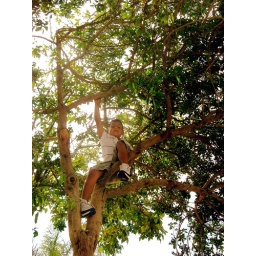
boy in tree el faro